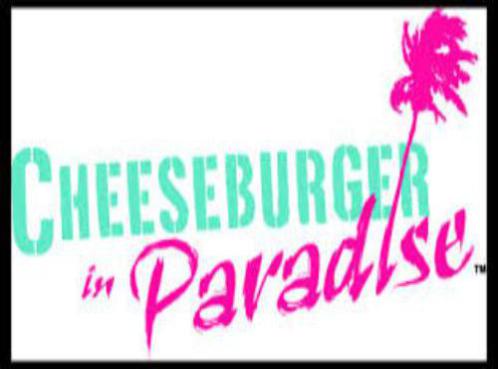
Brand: cheeseburger in paradise
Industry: Food